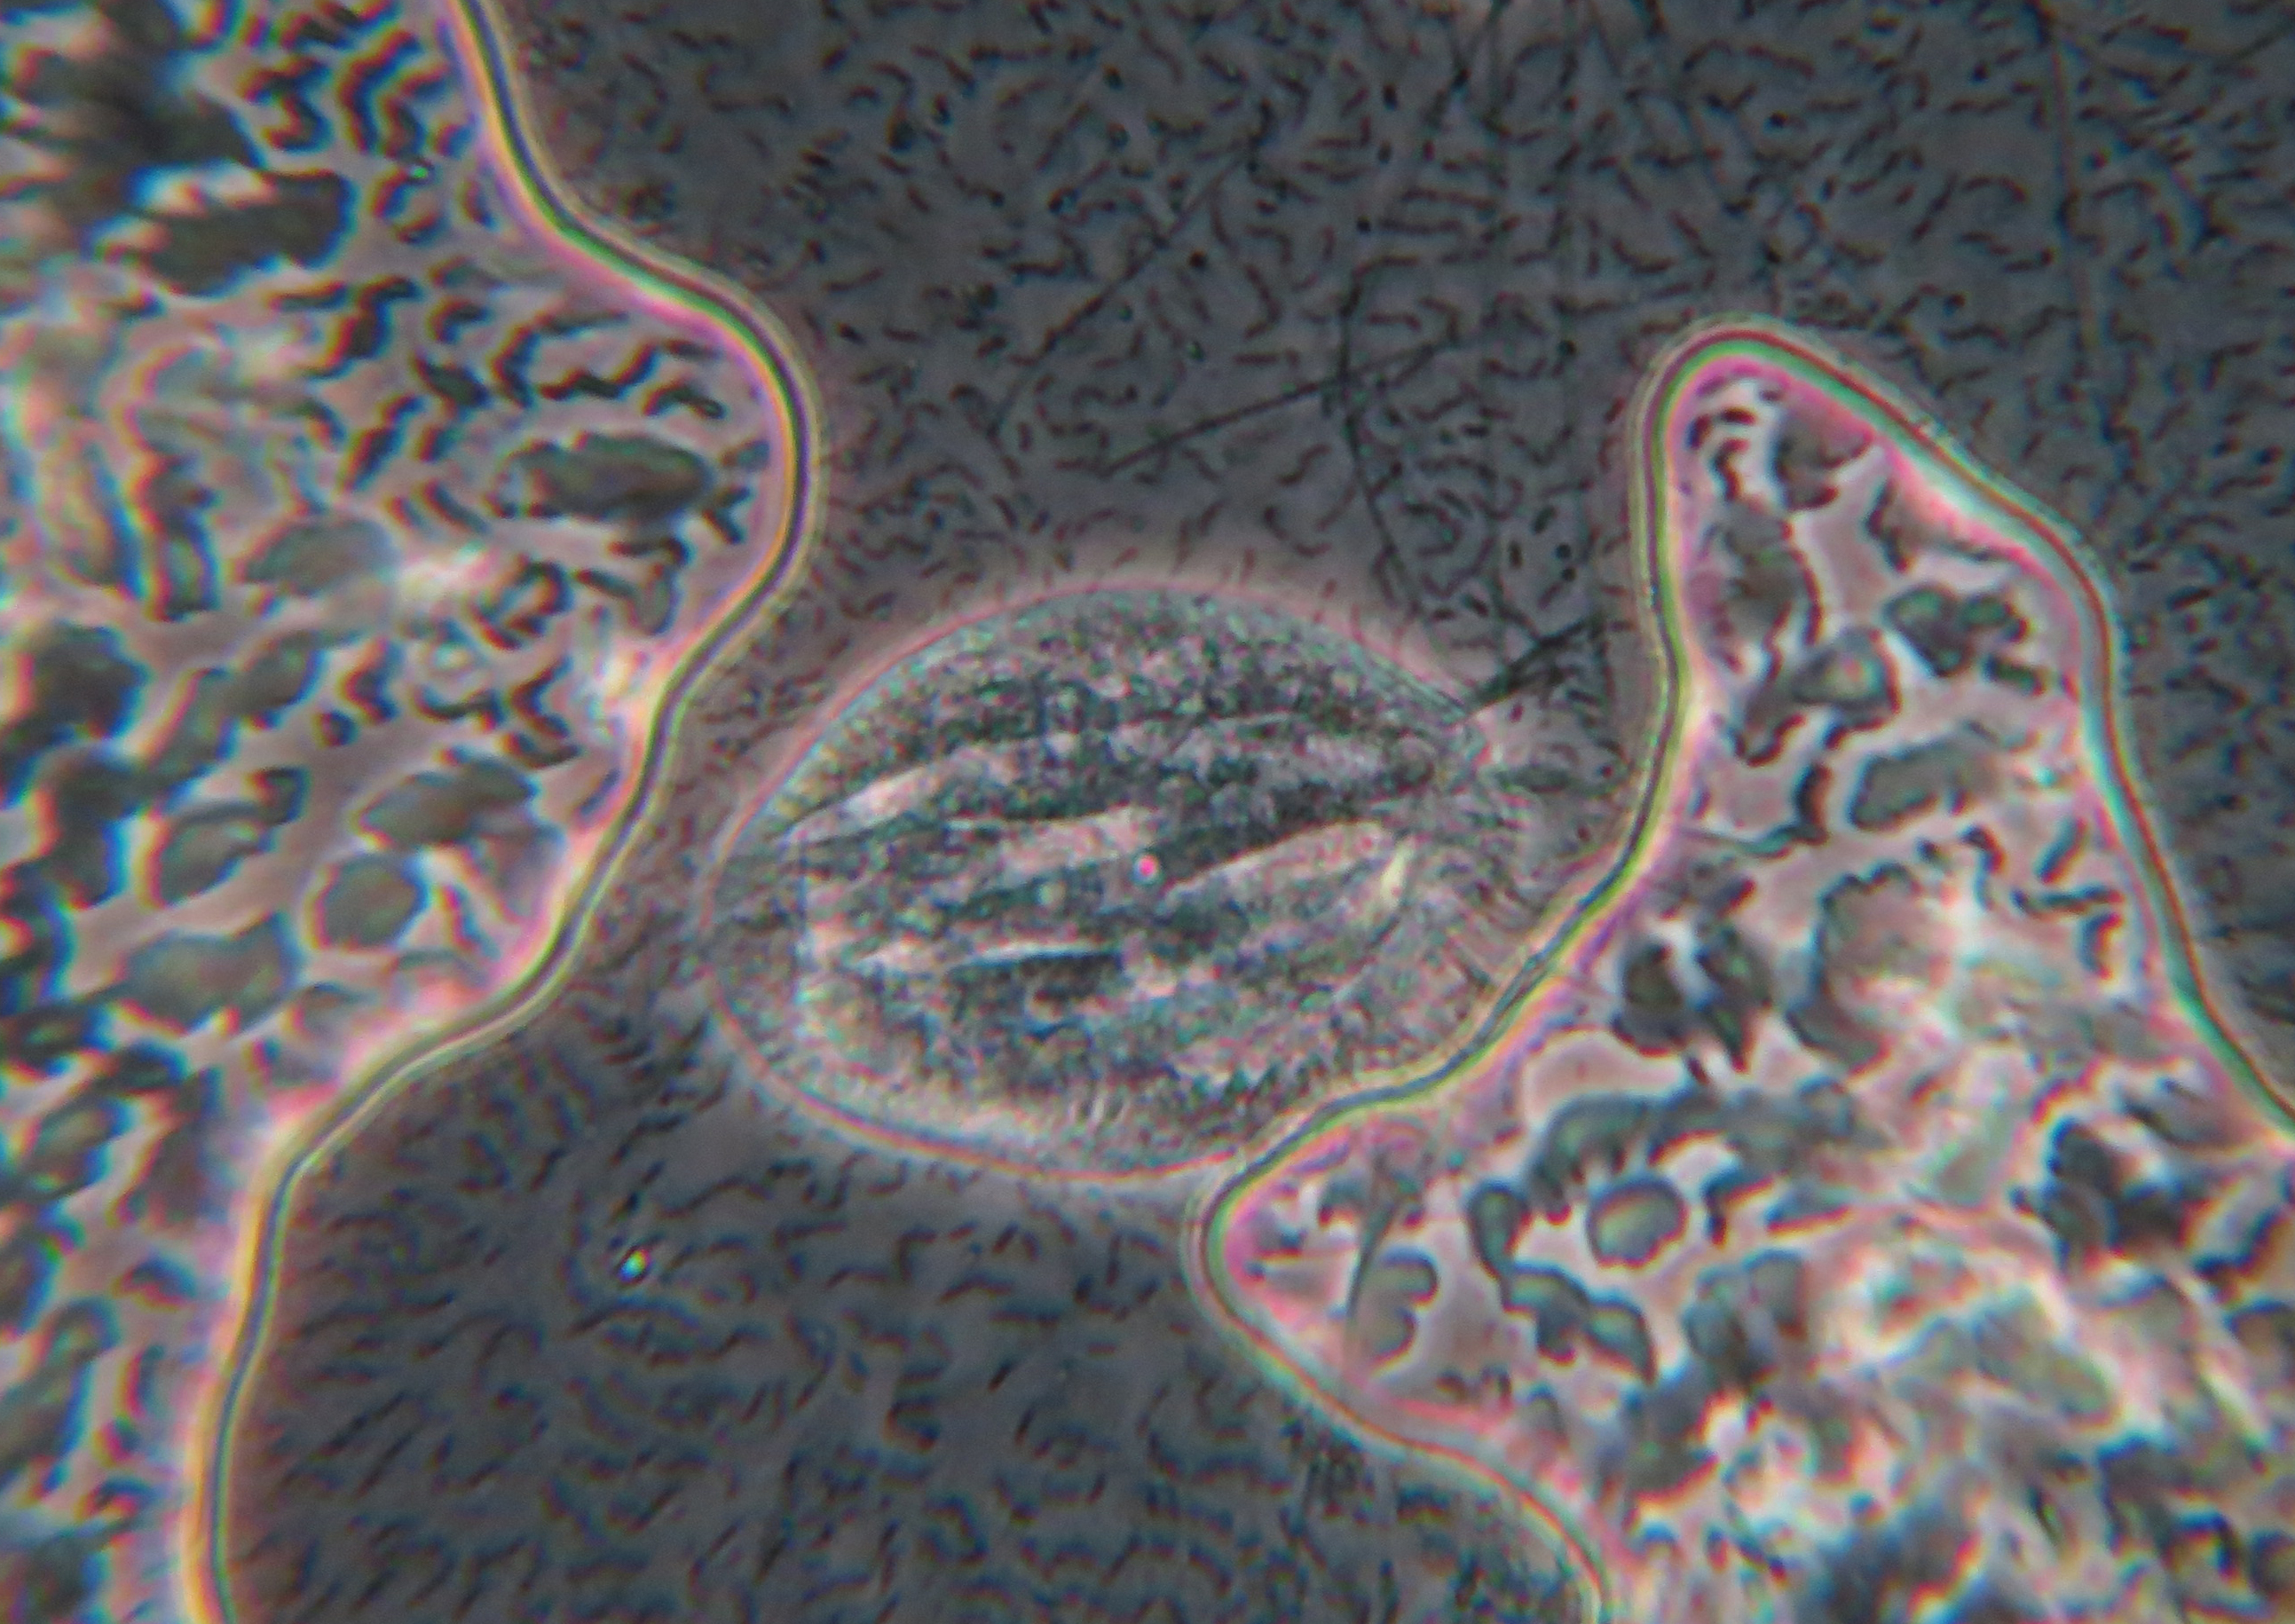
pattern, biology, art, design, organ, protist, protisten, einzeller, protozoa, protozoen, protozoe, mikroskop, mikrofotografie, mikrofoto, microscop, wimperntierchen, infusorien, infusorie, organism, psychedelic art, fractal art